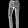
Label: Trouser